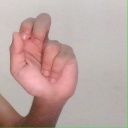
अक्षर: ढ